Yu Chang

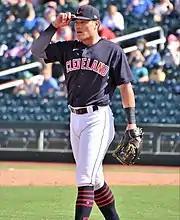
Chang in 2021

Chang played in 10 games during the shortened 2020 season, batting .182 with no home runs and one RBI. Chang started at first base for Cleveland on Opening Day in 2021. He hit his first home run of the season on 5 June, a three-run shot off Baltimore Orioles reliever Adam Plutko. Chang finished the 2021 season with nine home runs and 39 RBIs while batting .228 over 89 games.